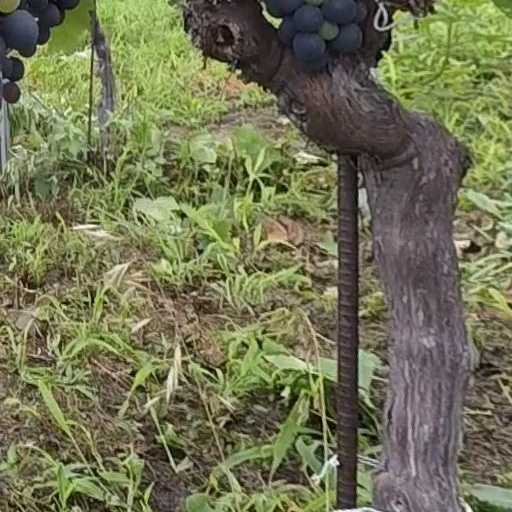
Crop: grape